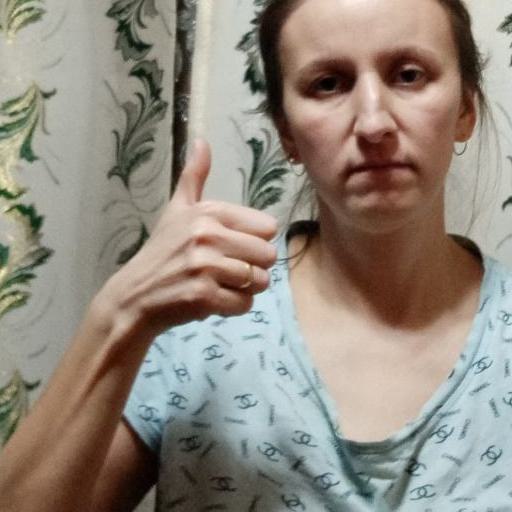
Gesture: like